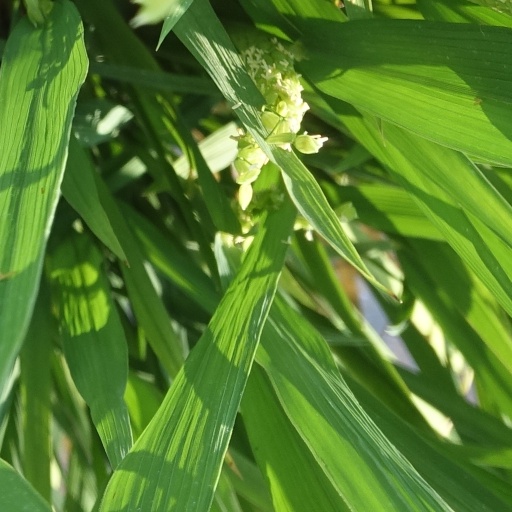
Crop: rice